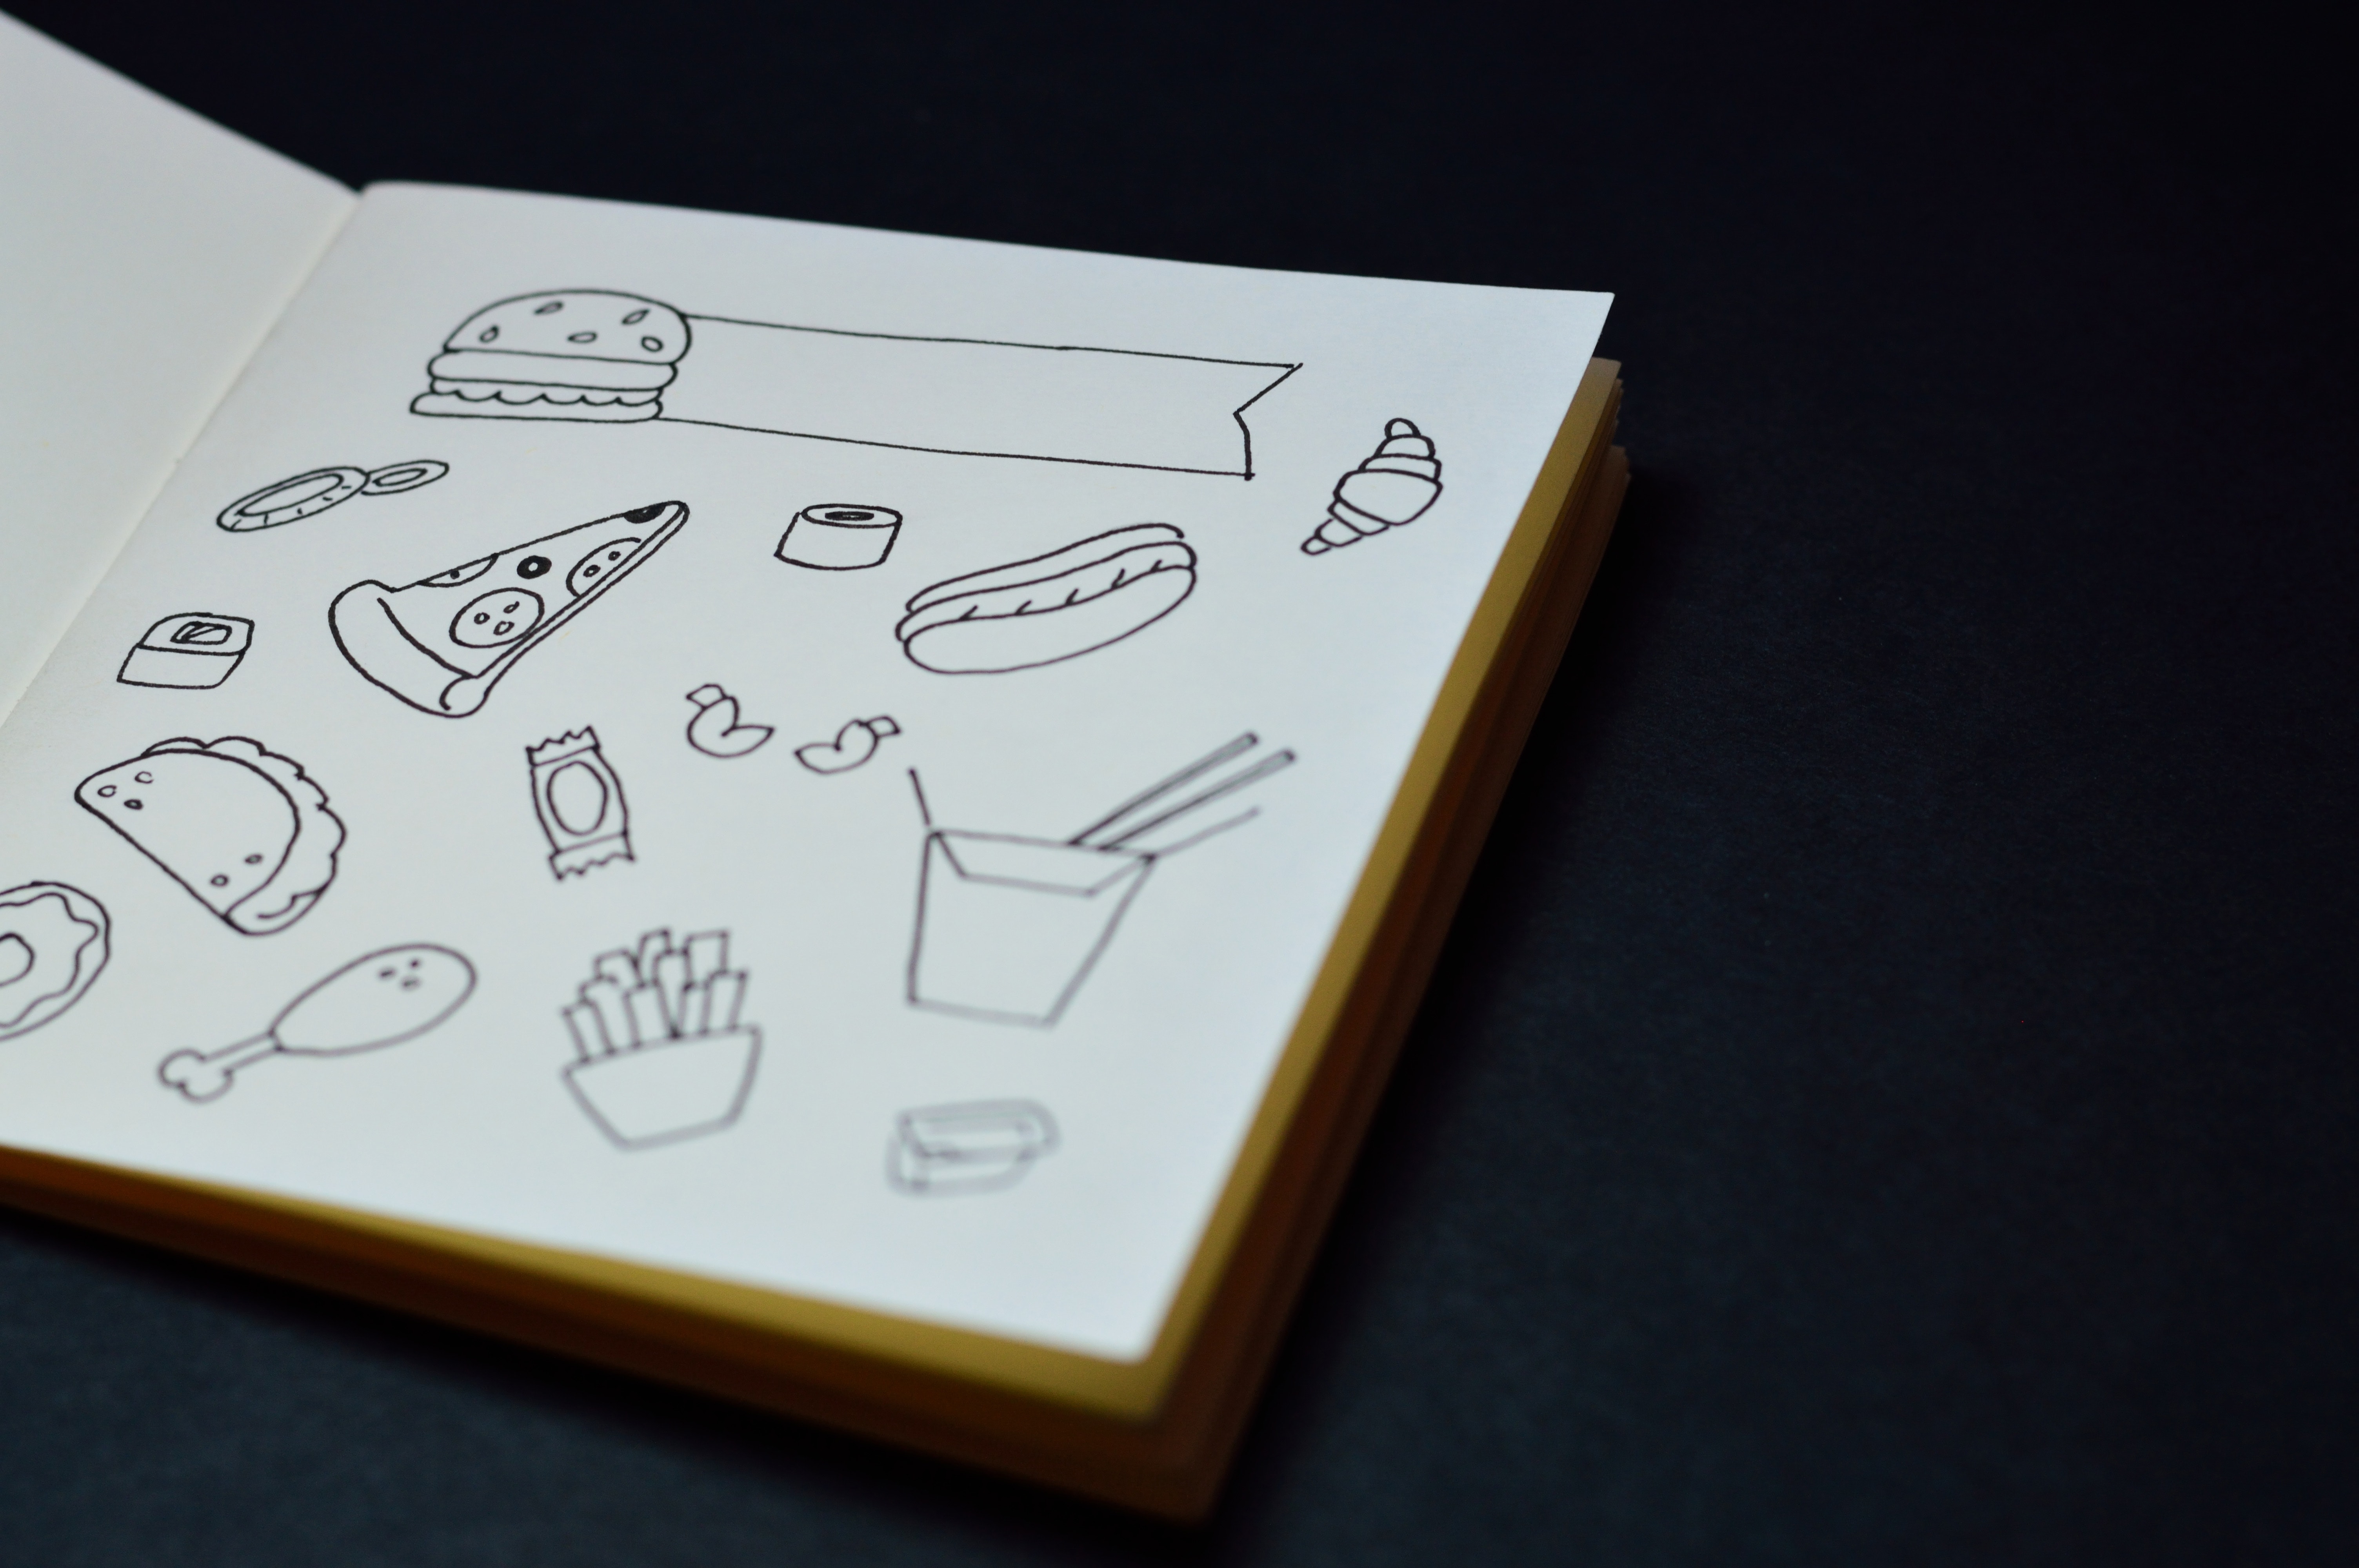
text, illustration, font, drawing, design, sketch, games, logo